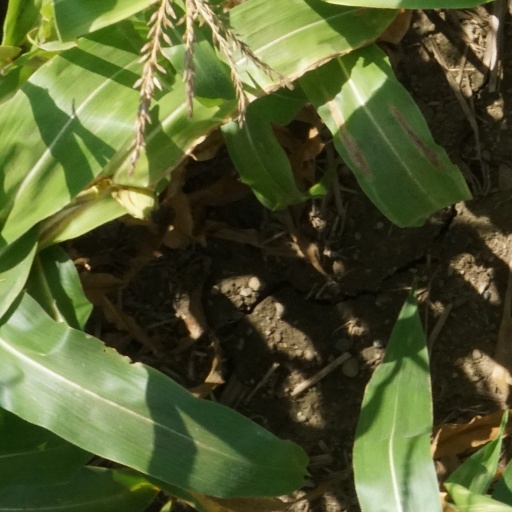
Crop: maize; corn